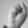
ASL letter: S